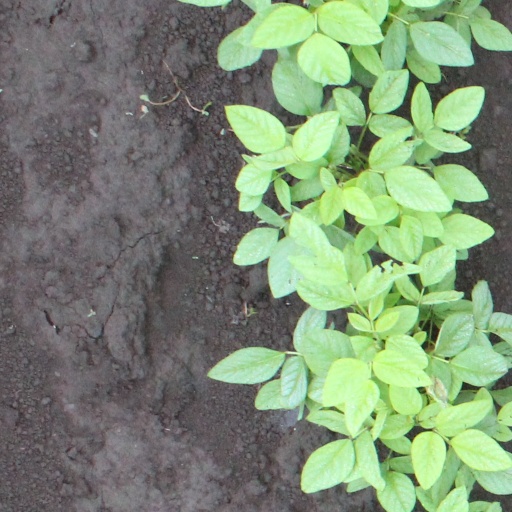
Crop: soybean